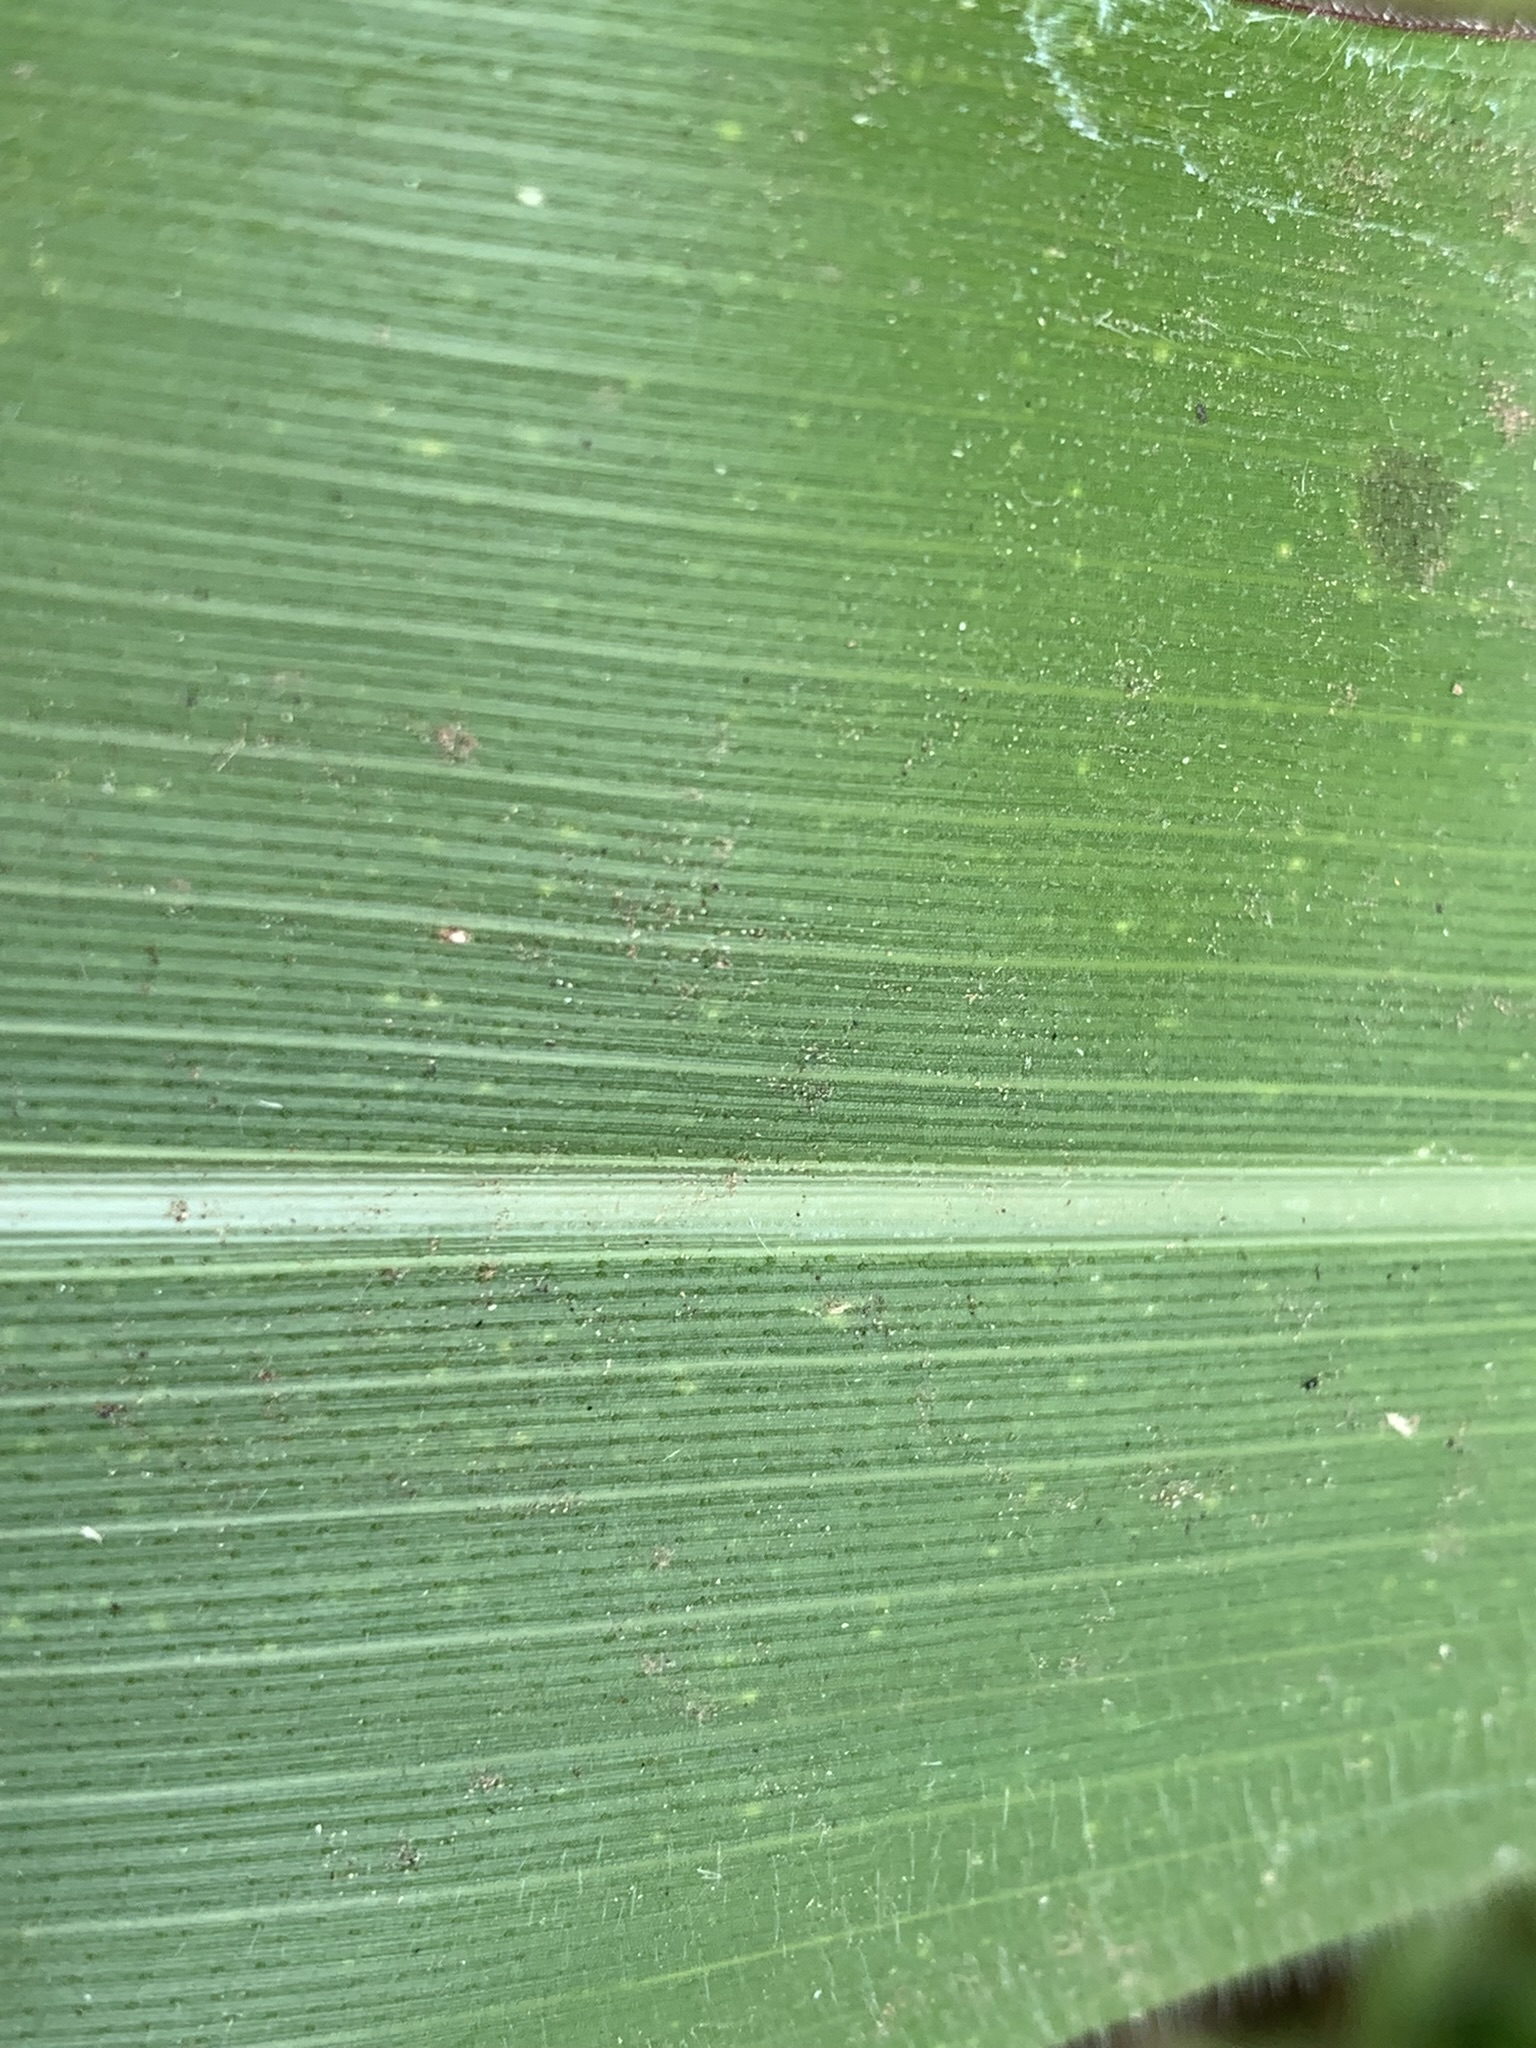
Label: Healthy